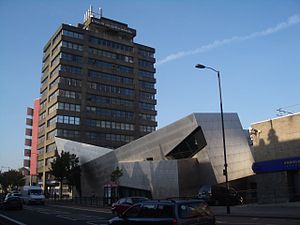
London Metropolitan University
London Metropolitan University
London Metropolitan University er et universitet i London. Det blev oprettet i august 2002, og blev sammenslået af London Guildhall University og University of North London. Det har en campus i City of London, ved Moorgate, Tower Hill og Aldgate, og en i Islington.